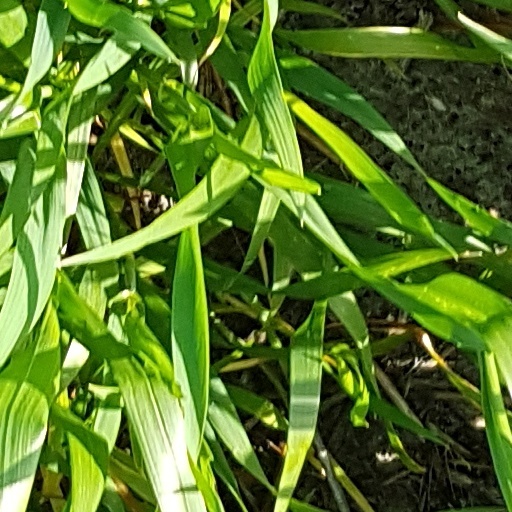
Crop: wheat